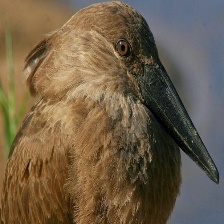
Species: HAMERKOP
Scientific name: SCOPUS UMBRETTA